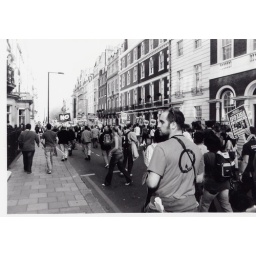
black and white from no war demo in london of 19-03-05